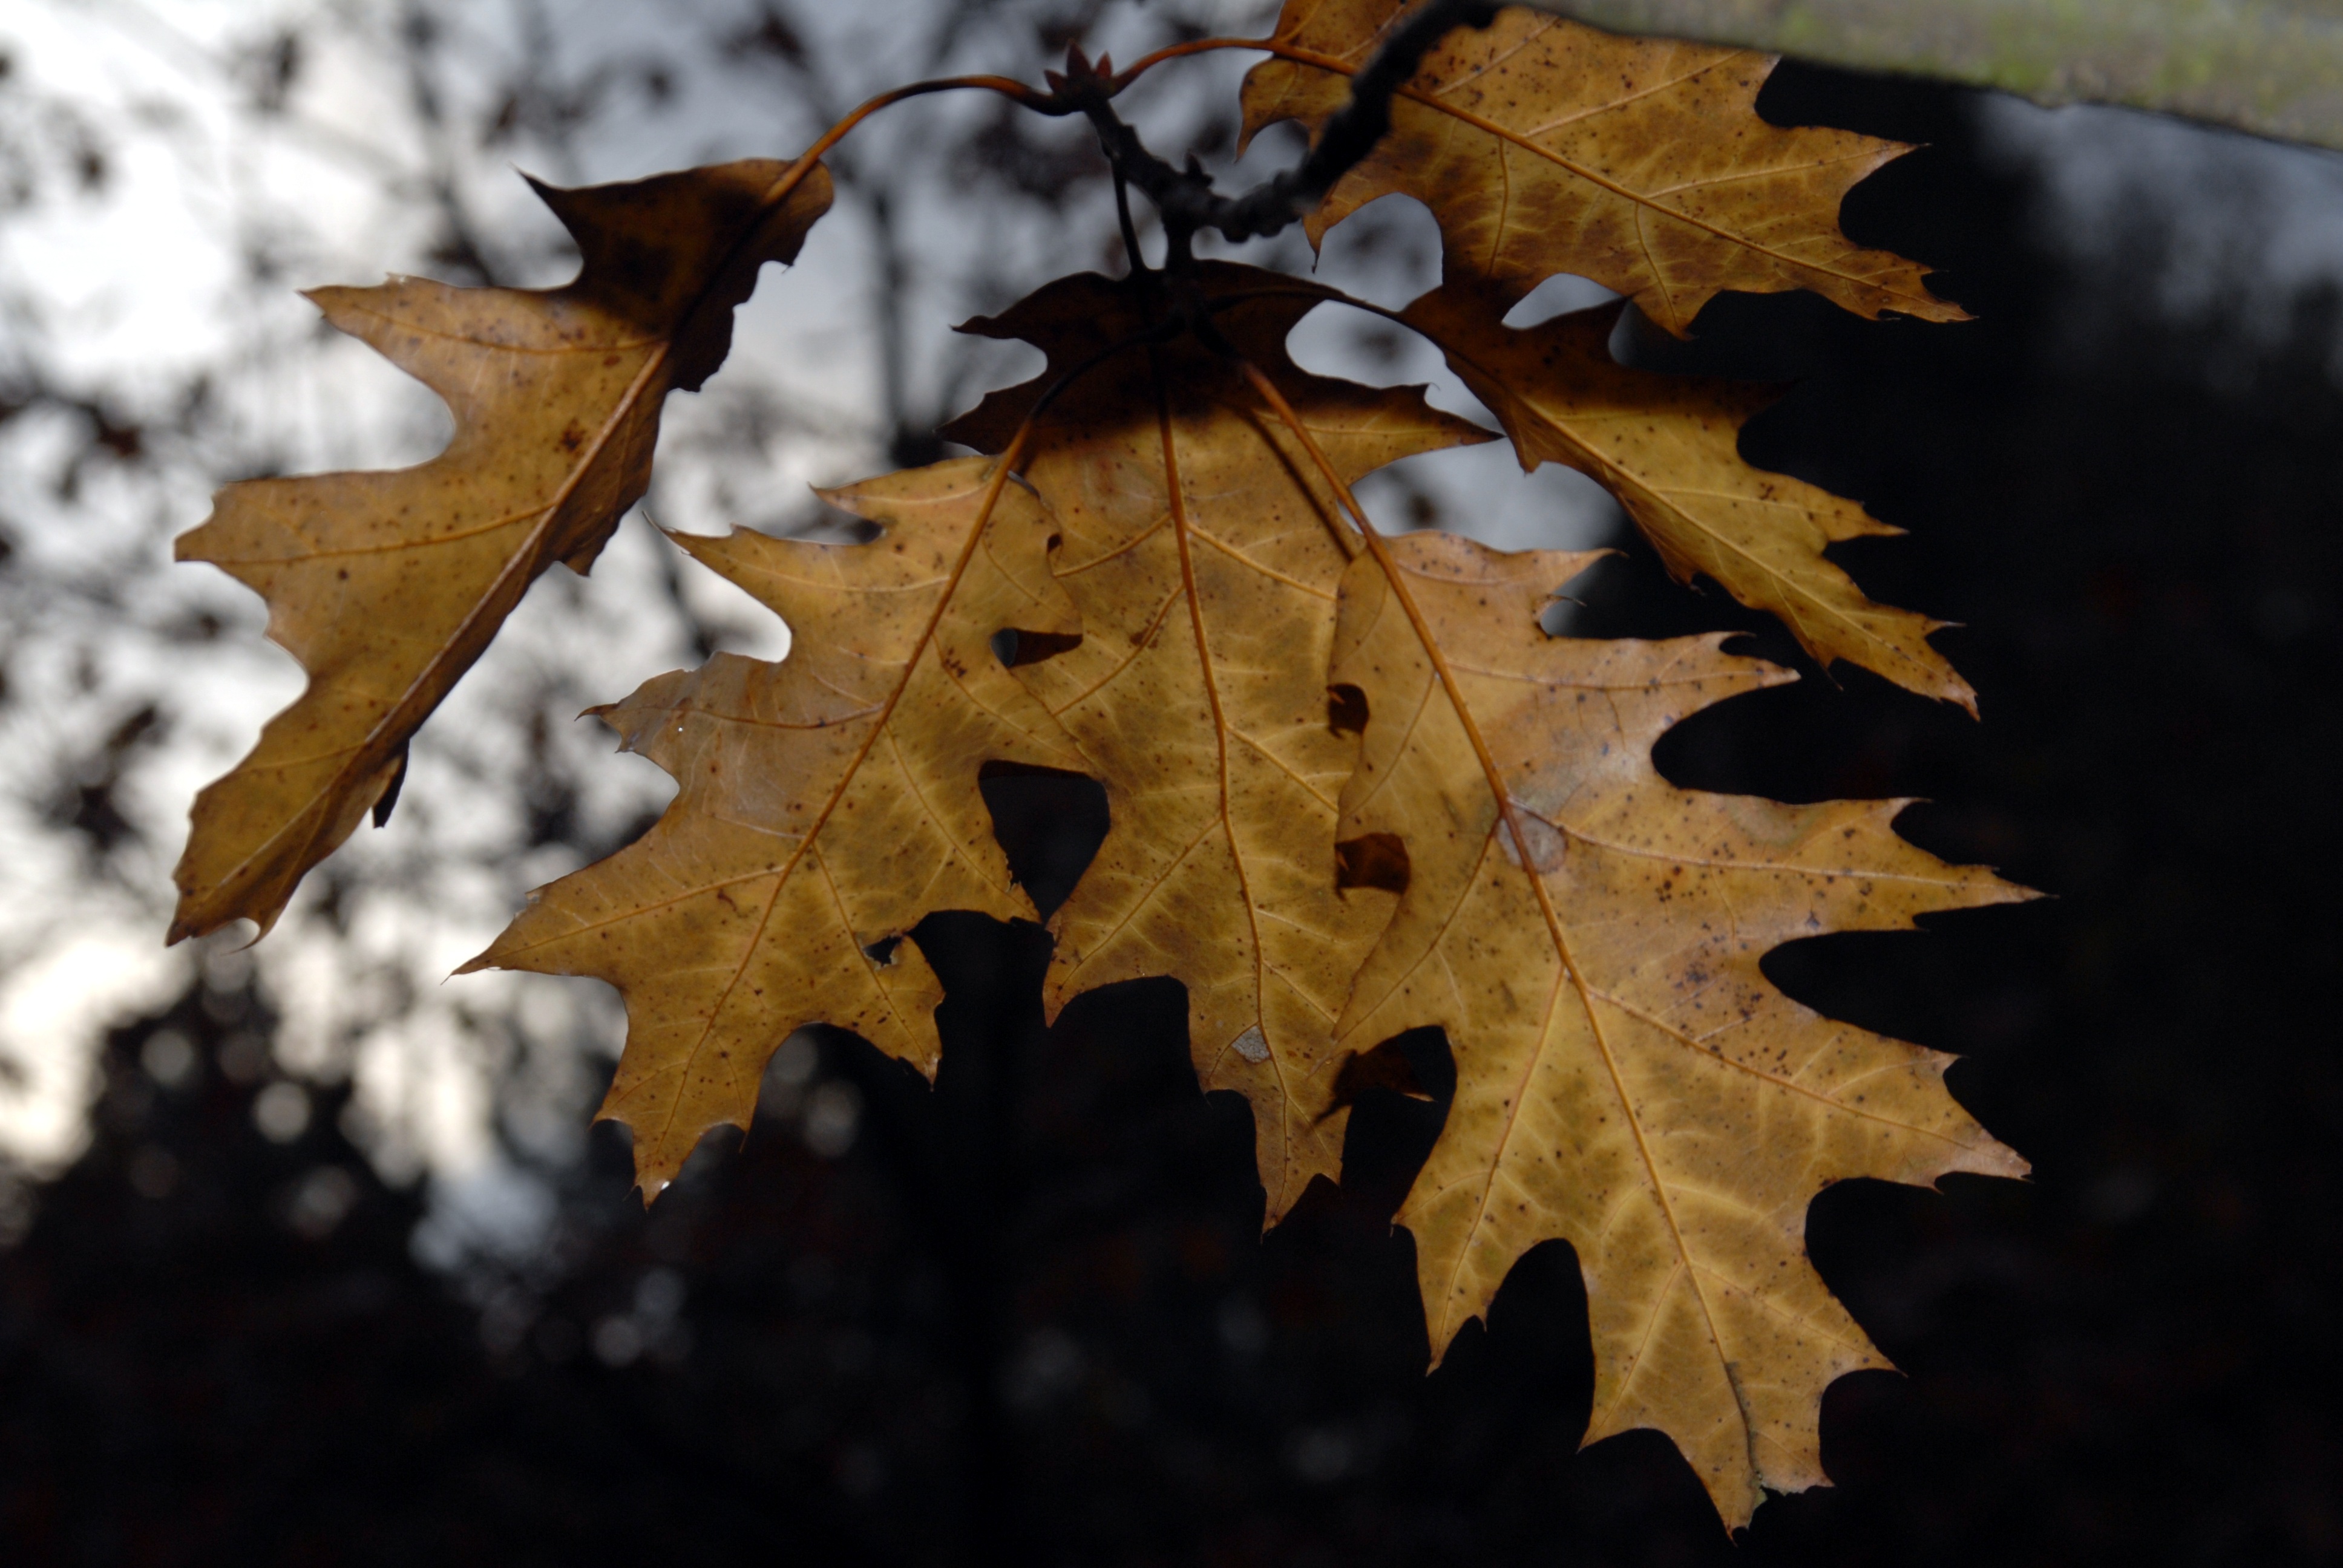
tree, forest, branch, plant, leaf, autumn, darkness, season, maple tree, maple leaf, trees, leaves, golden autumn, flowering plant, woody plant, land plant